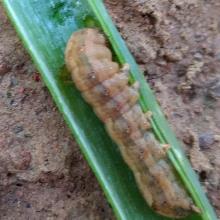
Crop: Onion
Condition: caterpillar-p